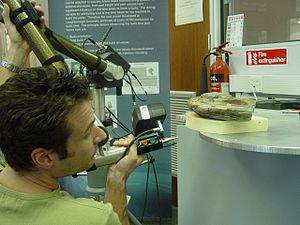
L'Hippopotame d'Allenton est un squelette d'Hippopotame qui a été trouvé à Allenton, Derby, Angleterre en 1895. Le squelette est exposé au Derby Museum and Art Gallery et fait 3 m de long. Il est célébré aujourd'hui par une sculpture près de là où le squelette a été découvert.